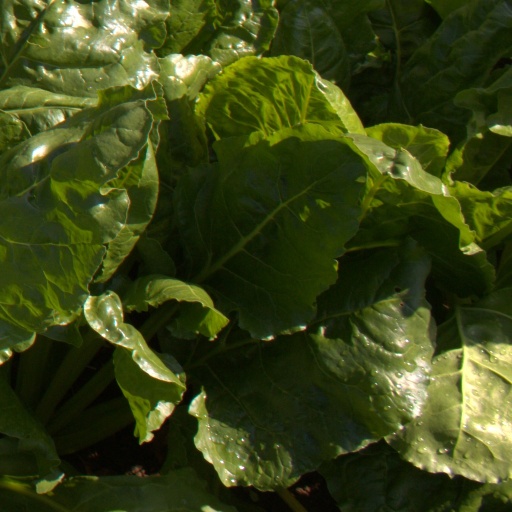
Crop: sugar beet